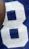
Number: 8